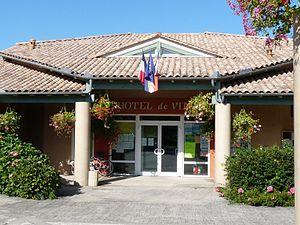
Mairie de Peujard, Gironde, France
Peujard est une commune du Sud-Ouest de la France, située dans le département de la Gironde, en région Nouvelle-Aquitaine.